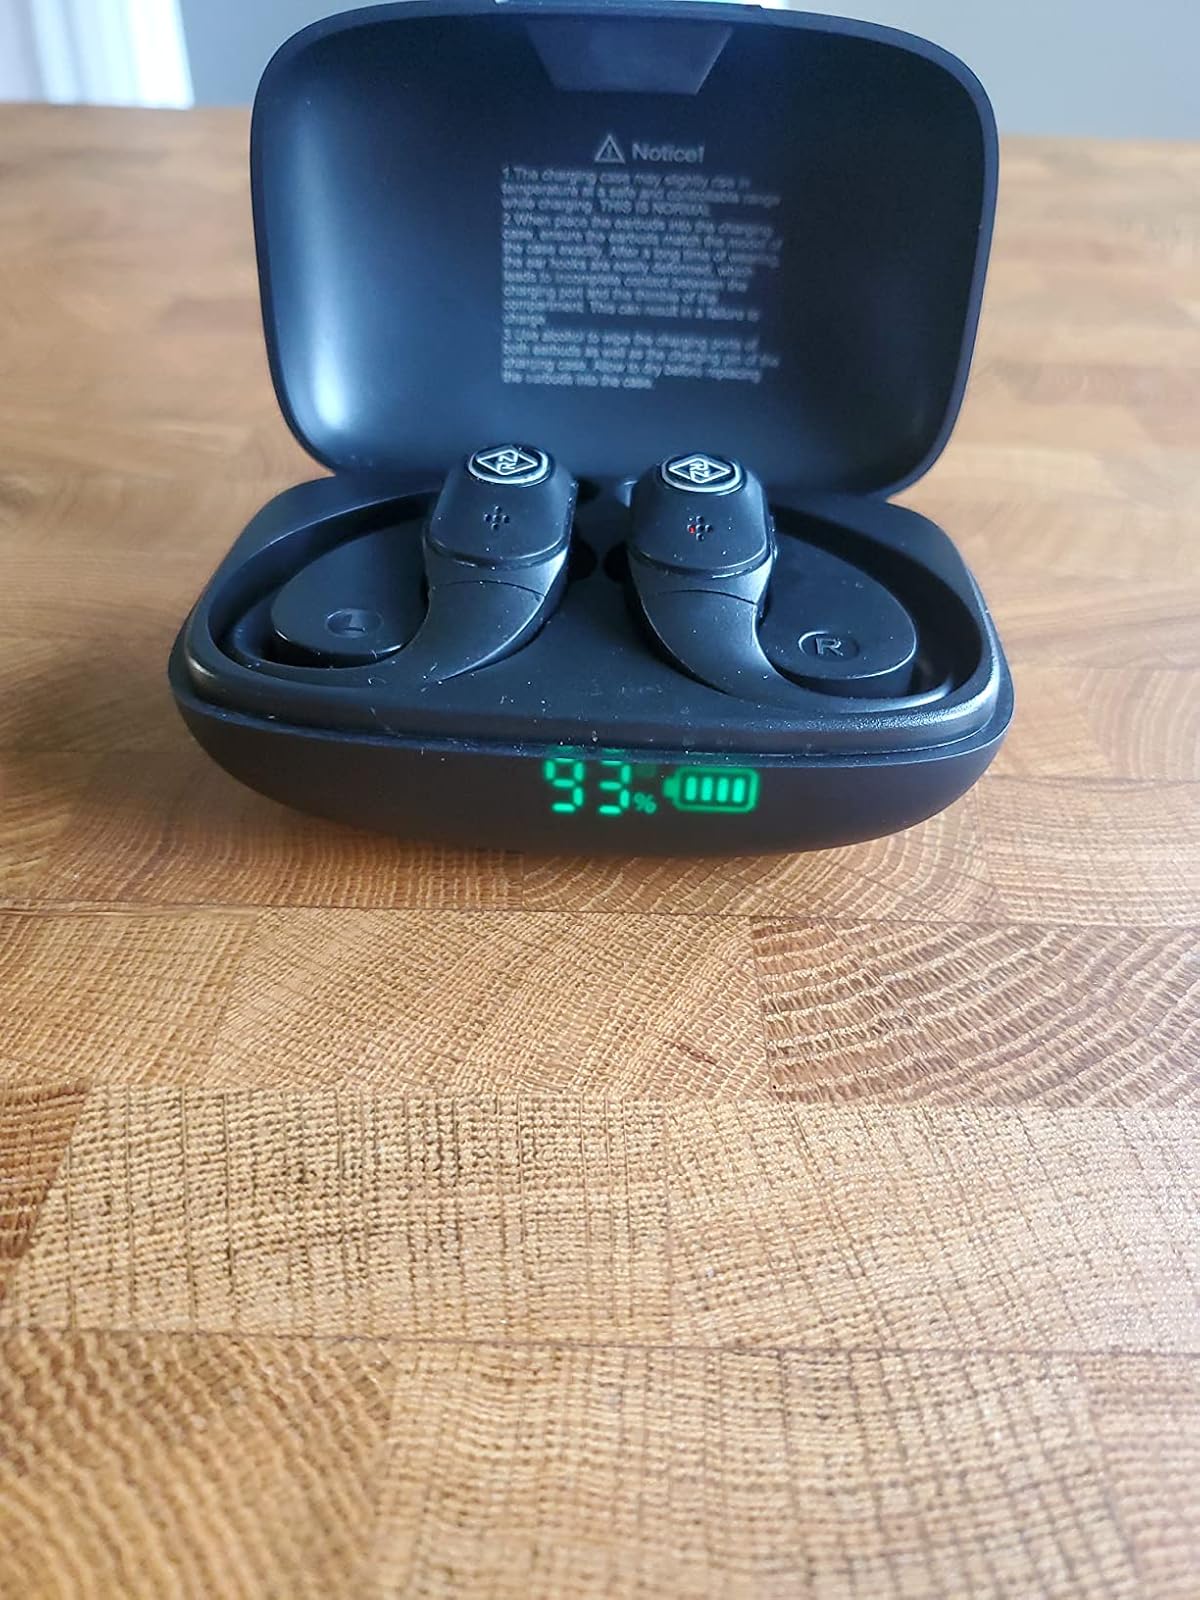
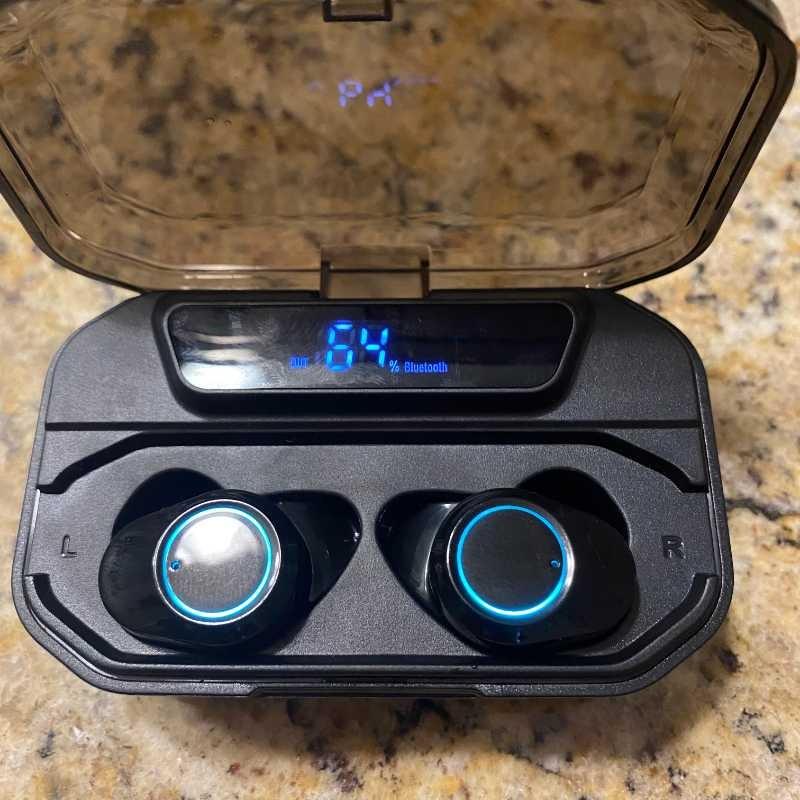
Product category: earbuds
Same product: no